Sutton High School (Massachusetts)

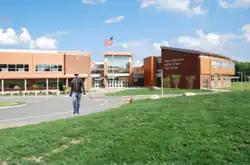
Rendering of Sutton High School from 2016.

Sutton High School is a public high school located in Sutton, Massachusetts. The school shares its location with Sutton Middle School on a nearly 64-acre campus.